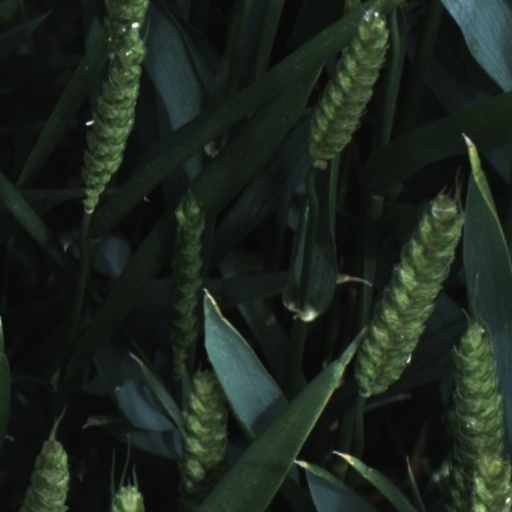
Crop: wheat